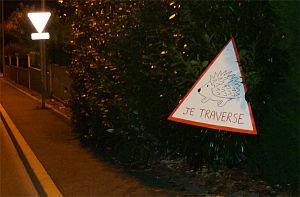
Panneau incitant à la limitation de vitesse pour permettre aux hérissons de traverser les routes en ville sans se faire écraser.
Le panneau de signalisation A15b indique la proximité de passage d’animaux sauvages situé à une distance d’environ 150 mètres en rase campagne et 50 mètres en agglomération.